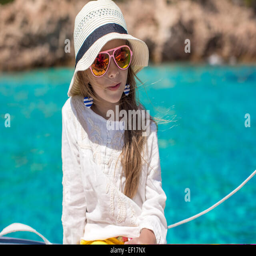
portrait of little girl enjoying sailing on boat in the open sea